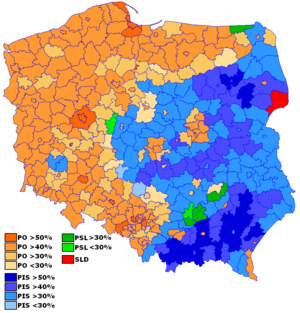
Les élections législatives polonaises de 2011 concernant la Diète et le Sénat ont eu lieu le 9 octobre 2011, au terme de leur mandat de quatre ans.